HSM-49

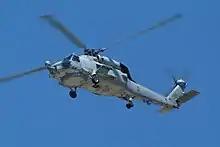
Red Stinger 104 from HSL-49 hovering at NAS North Island in 2009.

The MH-60R is designed to combine the features of the legacy SH-60B and SH-60F airframes. The aircraft includes an Aircraft Survivability Equipment (ASE) package, FLIR, multi-mode radar/IFF interrogator, airborne fleet data link, and a more advanced airborne active sonar. It is not equipped with the Magnetic Anomaly Detection (MAD) that the SH-60B employed. Pilot instrumentation is provided by a glass cockpit, using digital monitors instead of dials and gauges.